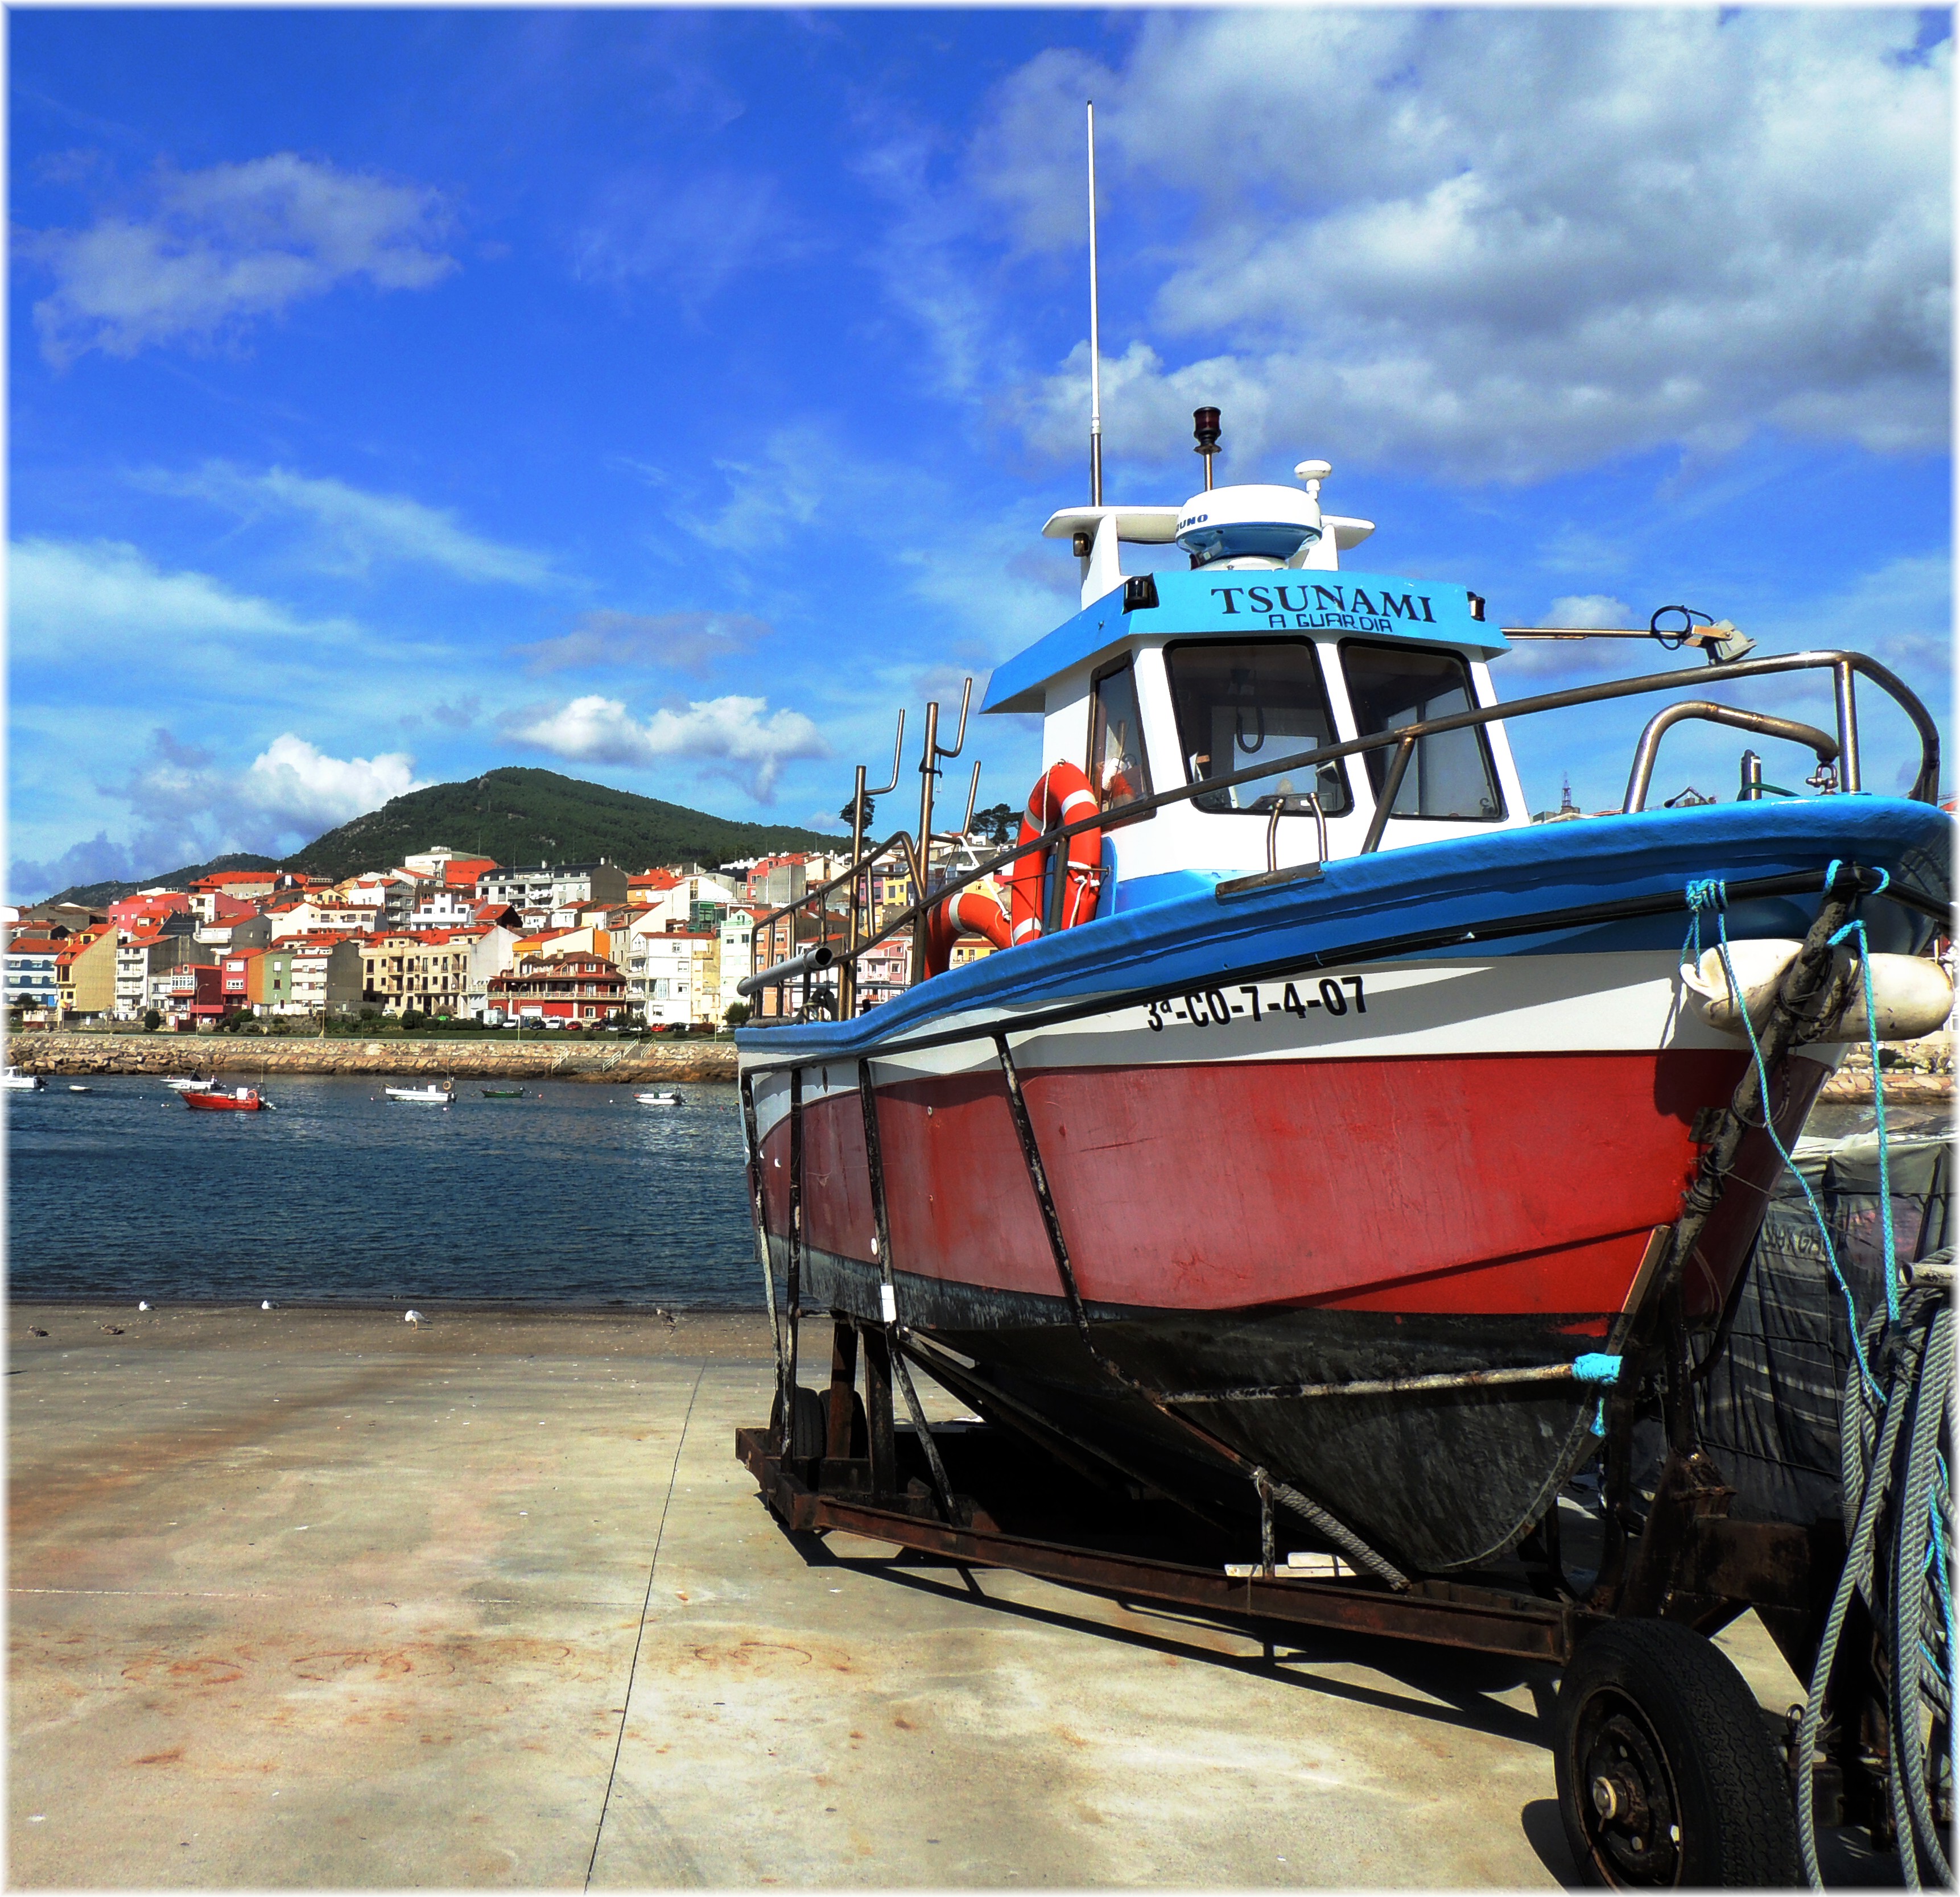
sea, coast, boat, europe, vehicle, motorboat, spain, espagne, europa, mar, agua, galicia, pueblos, espanha, tugboat, watercraft, espana, galiza, auga, atlantico, galice, pobos, provinciapontevedra, provinciadepontevedra, laguardia, fishing vessel